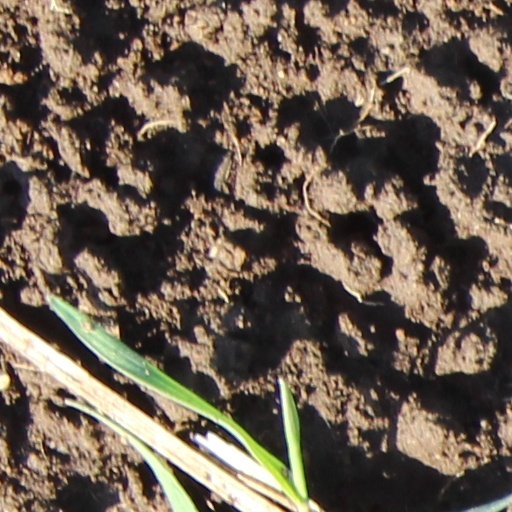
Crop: wheat